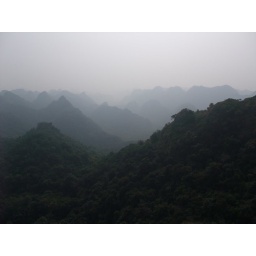
Took a sleeping boat over to a national park on an Island in Halong Bay, north Vietnam